Central Texas Council of Governments

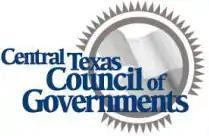
Logo

The Central Texas Council of Governments (CTCOG) is a voluntary association of cities, counties and special districts in Central Texas.